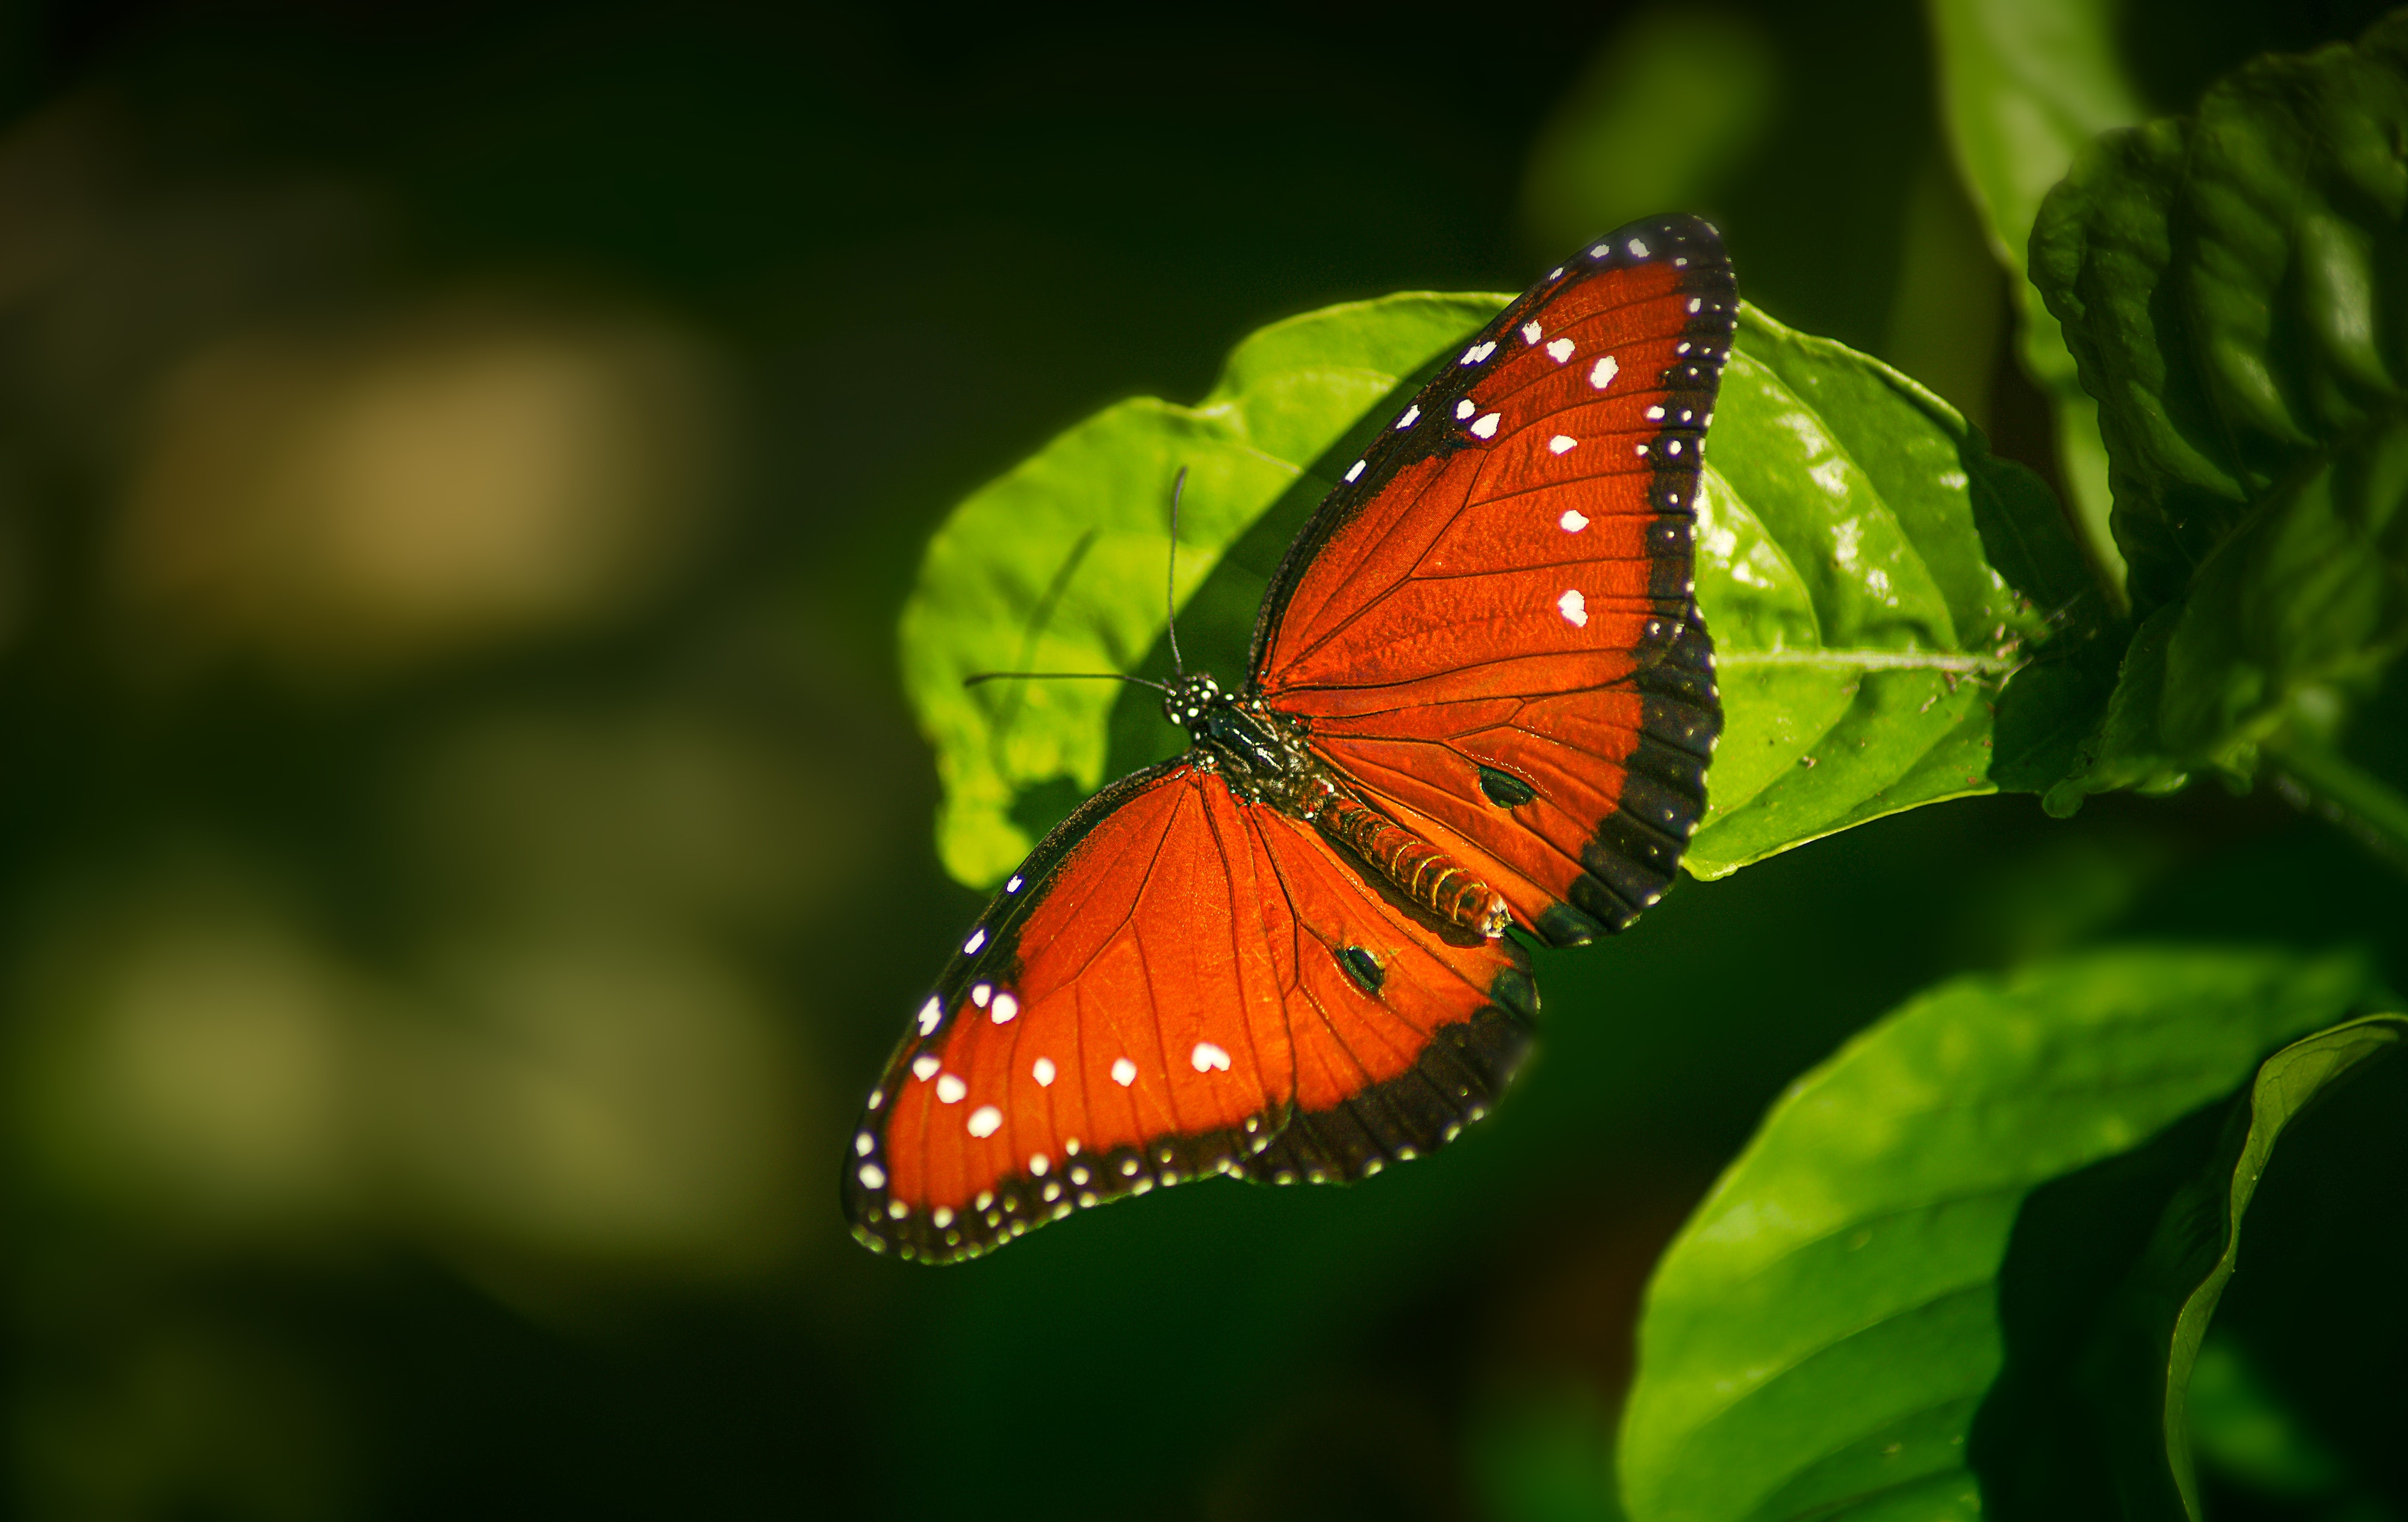
butterfly, pollinator, insect, plant, arthropod, moths and butterflies, terrestrial plant, flowering plant, macro photography, moth, liquid, annual plant, natural landscape, wing, invertebrate, wildlife, plant stem, petal, brush footed butterfly, vascular plant, lycaenid, riodinidae, pieridae, lantana, coquelicot, still life photography